Leonidas J. Guibas

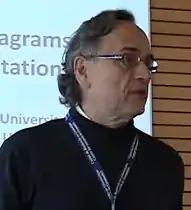
Leonidas Guibas

Leonidas John Guibas is the Paul Pigott Professor of Computer Science and Electrical Engineering at Stanford University. He heads the Geometric Computation Group in the Computer Science Department.